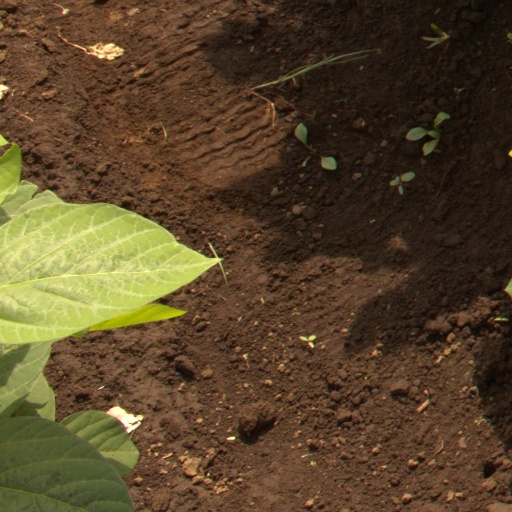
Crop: soybean